Tjaskers in Drenthe

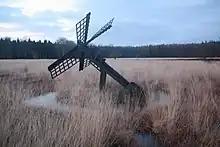
Tjasker Grolloo, February 2009

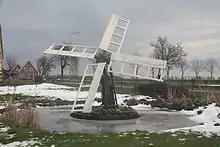
Tjasker Nijeveen, December 2009

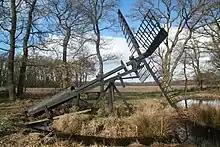
Tjasker Bollenveen, April 2009

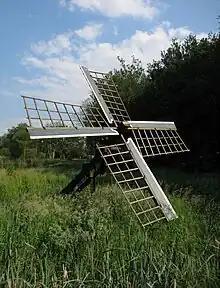
Tjasker Meestersveen, June 2008

The Paaltjasker at Grolloo was erected in June 1985. It was built in 1930 in the Dongelsveen, probably by Roelof Dijksma. The tjasker was dismantled in 1940. It now stands beside a cycle path in the Grollooërveen. The tjasker has four Common sails, which have a span of and are carried on a wooden windshaft long.